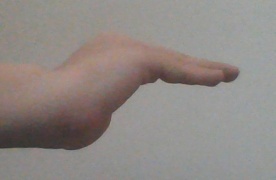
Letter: haa